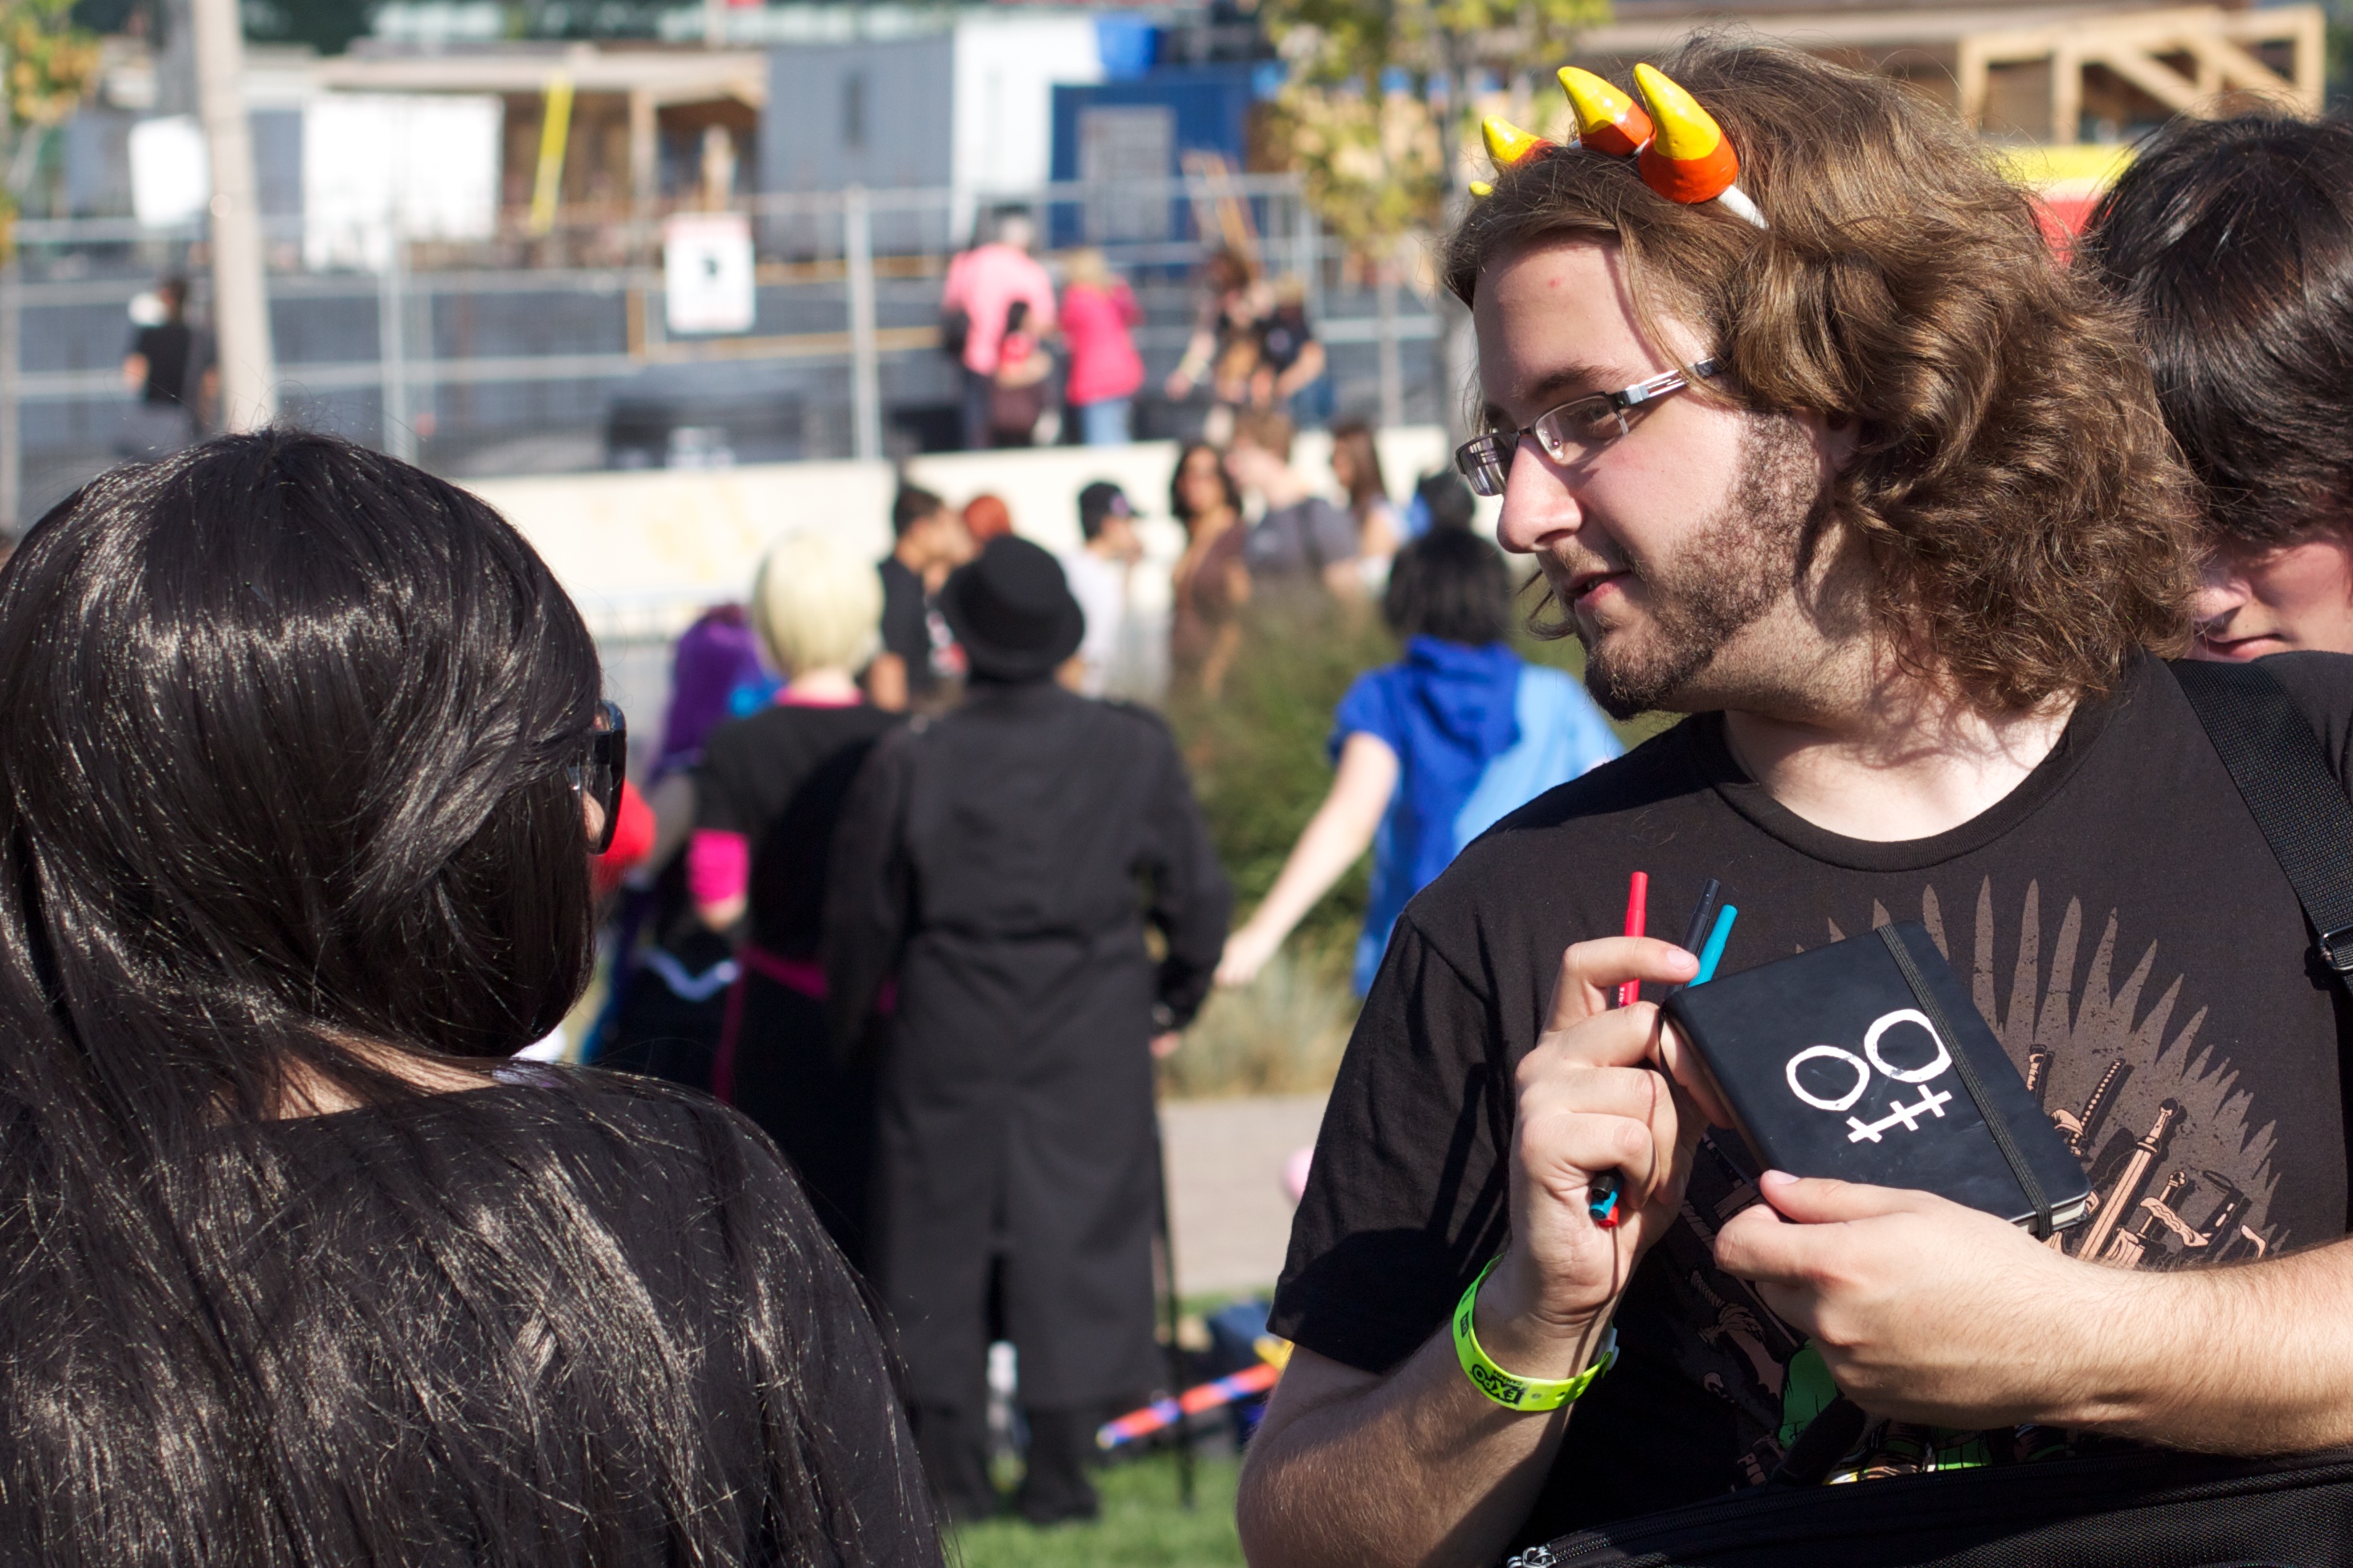
person, running, crowd, race, festival, demonstration, endurance, odyssey, human action, endurance sports